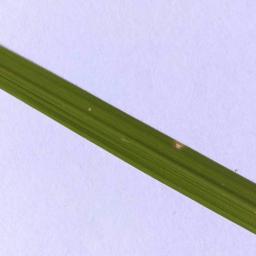
Label: Rice___Leaf_Blast